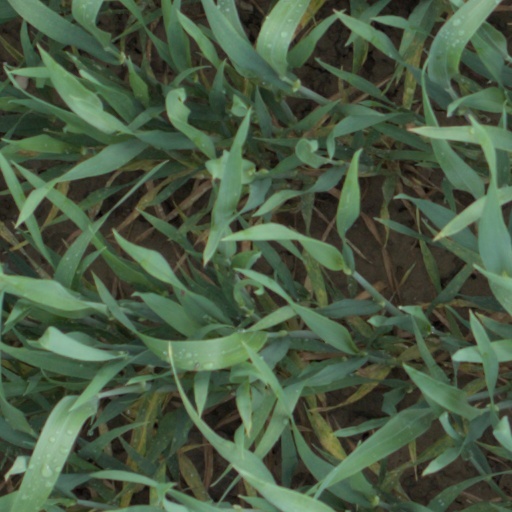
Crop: wheat